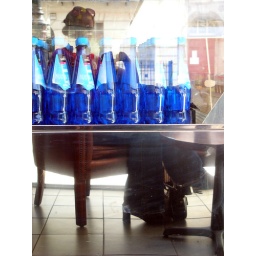
Refelected in a fridge full of water bottles